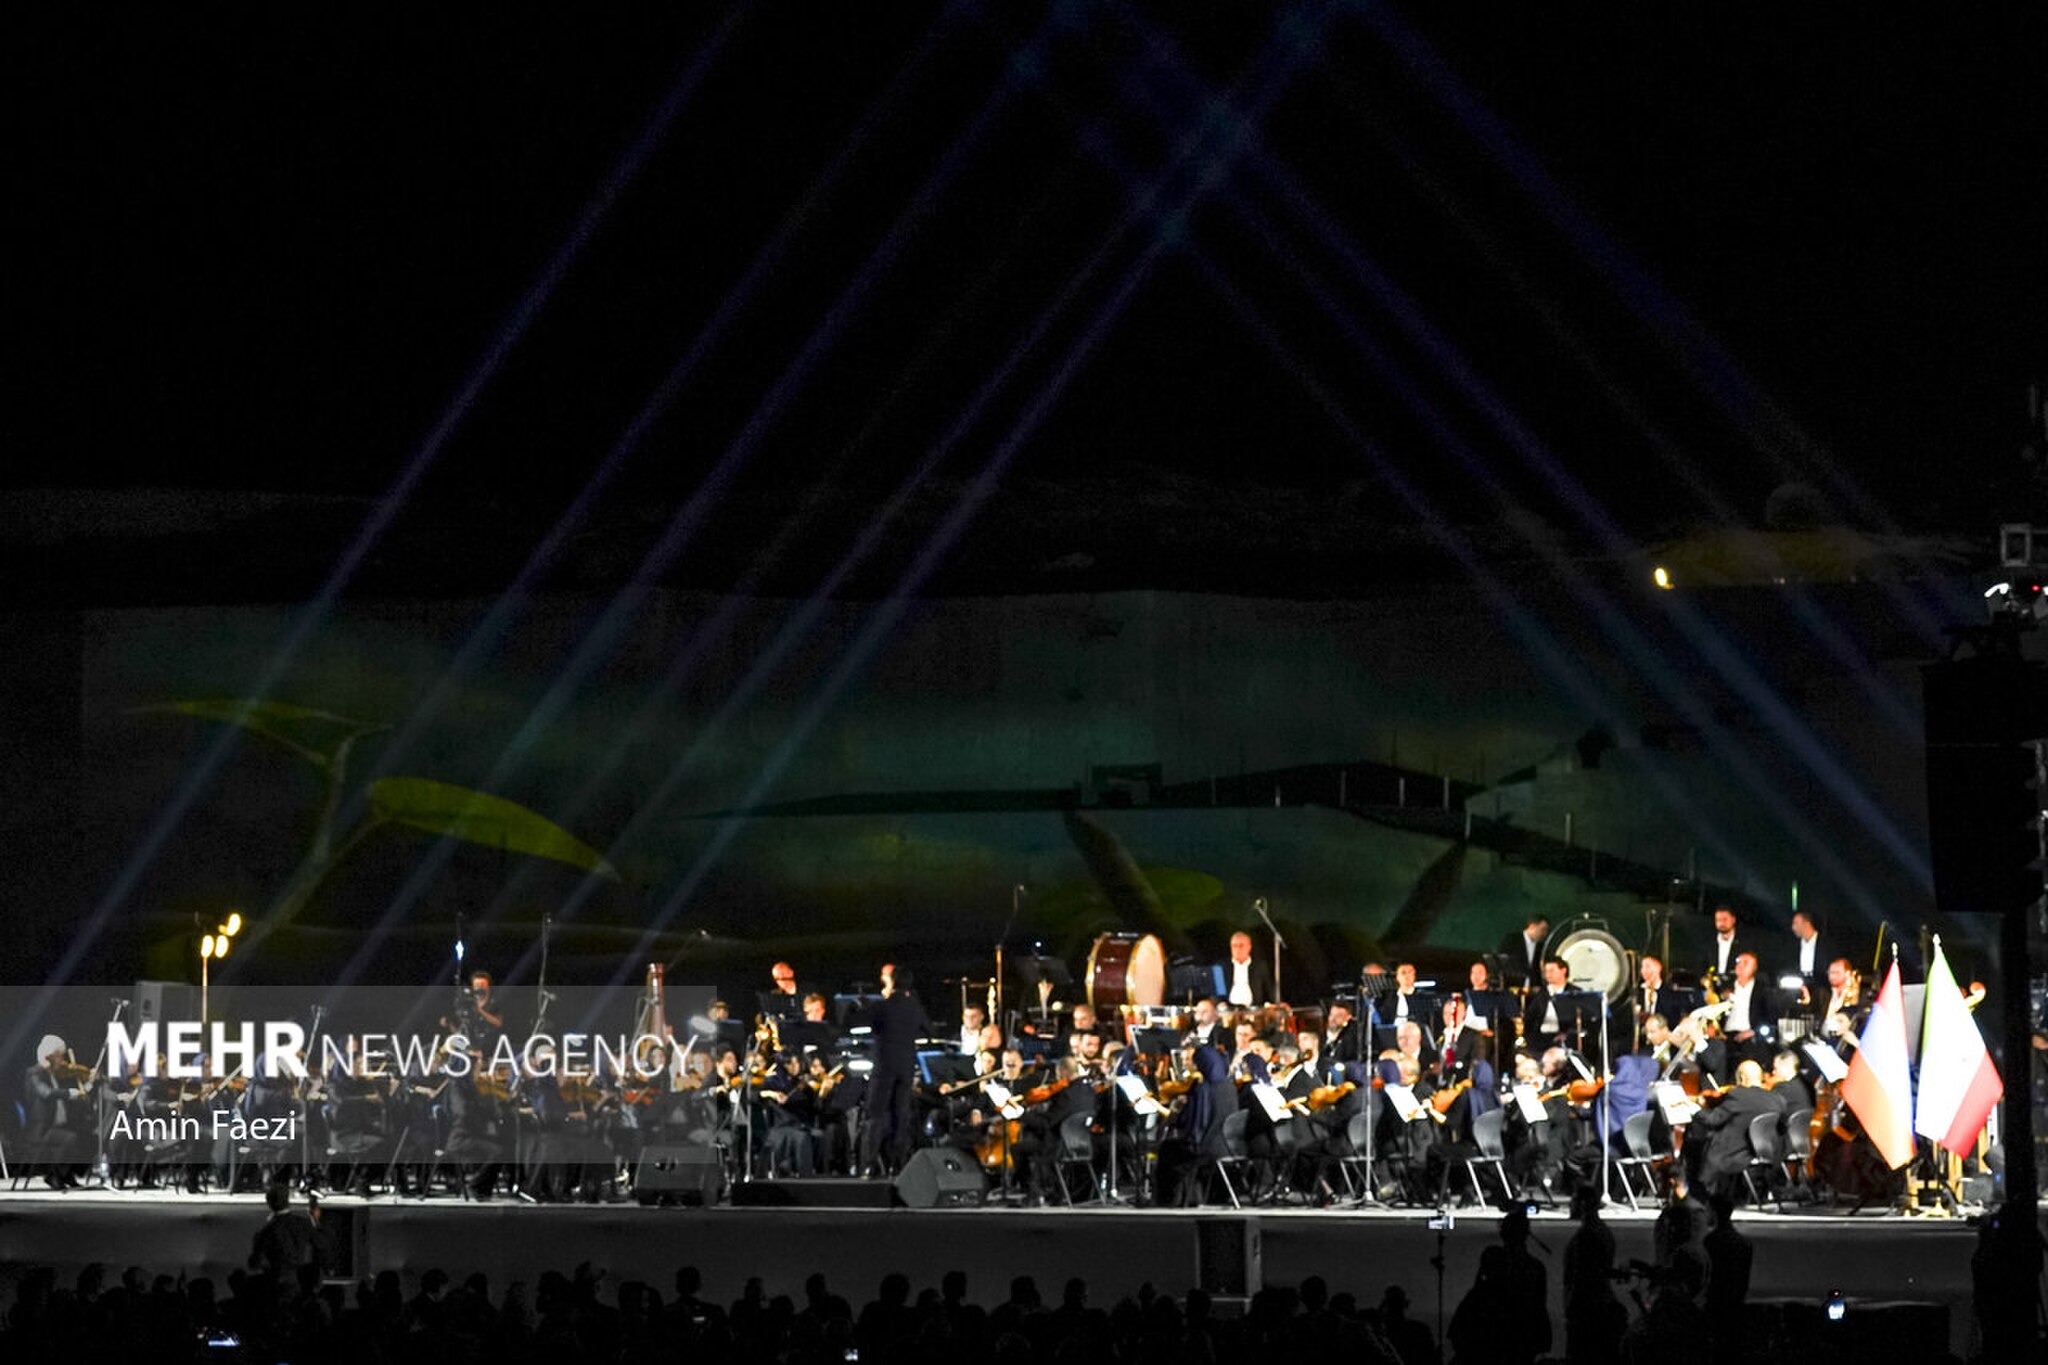
Title: 2025 Armenian Philharmonic Orchestra Performs in Persepolis 14 Mehr
Description: Translation of original description: The Armenian Philharmonic Orchestra performed at the Persepolis World Complex and in the presence of the people of Fars on the evening of Saturday, September 6
Date: Taken on 6 Sep 2025
Categories: Photos from Mehrnews.com, 2025 in Persepolis, Iran photographs taken on 2025-09-06, Armenian Philharmonic Orchestra, Photographs by Amin Faezi for Mehr News Agency